Later (novel)

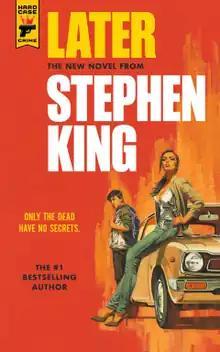
First edition cover

Later is a crime/horror novel written by American author Stephen King, published on March 2, 2021, by Hard Case Crime. The book is available in paperback format with a limited hardcover release. The paperback edition features cover art by Paul Mann, and the limited hardcover features cover art by Gregory Manchess. The 7 hour audiobook is read by Seth Numrich. This is King's third published work with Hard Case Crime, following the release of "The Colorado Kid" and "Joyland".